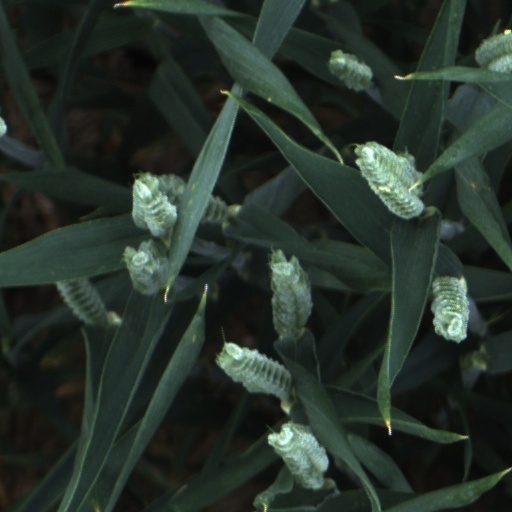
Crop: wheat